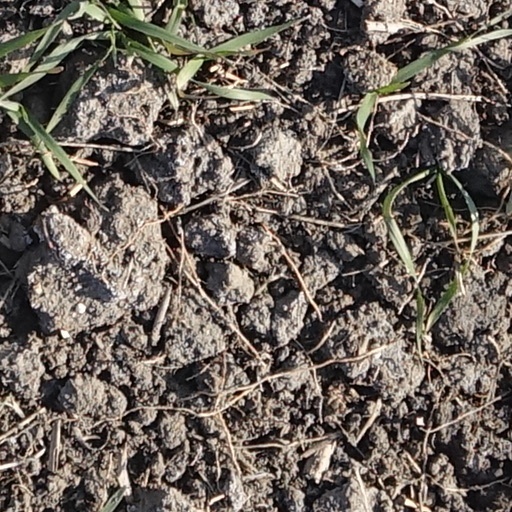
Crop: wheat